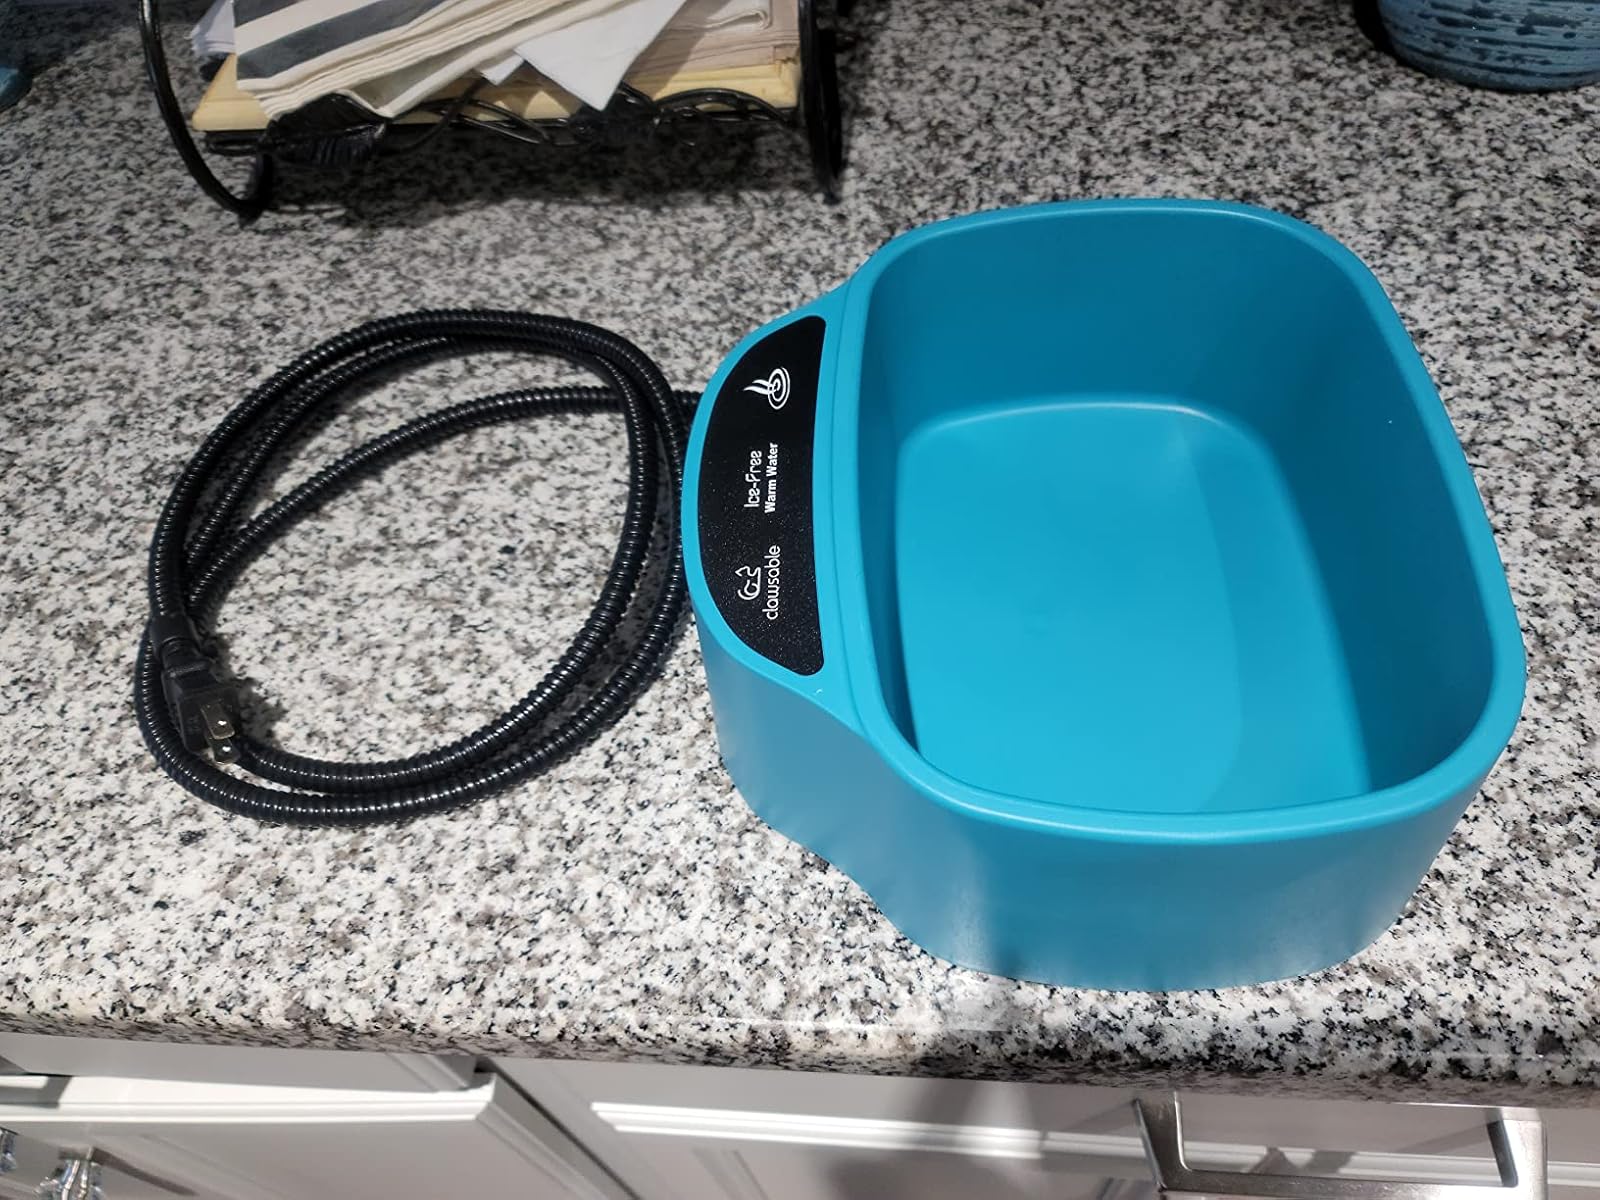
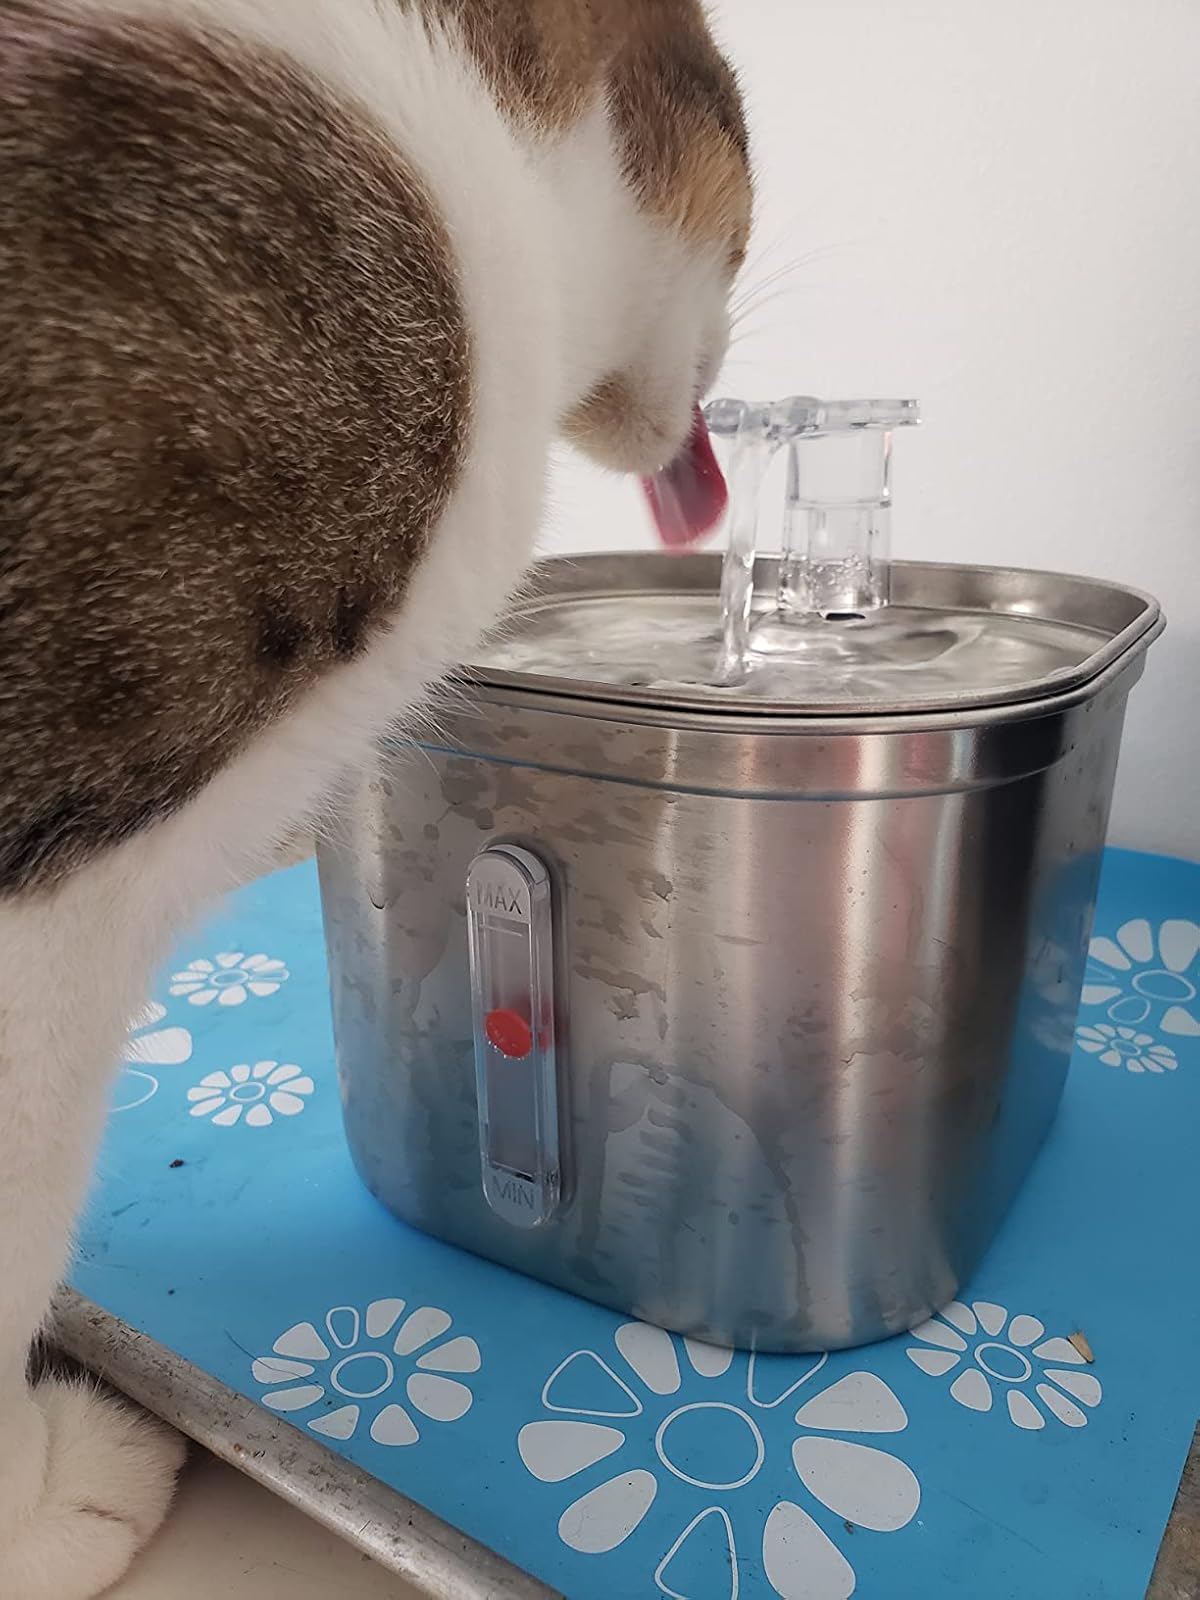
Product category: items_bowl
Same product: no